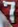
Number: 7